Divinity

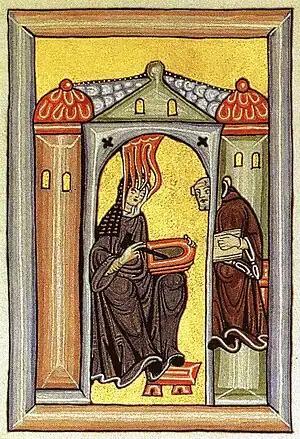
Hildegard von Bingen receives a divine inspiration and passes it on to her scribe

In both Christian and non-Christian traditions, divinity has often been understood not only as a theological proposition but as a reality encountered through mysticism, vision, or ecstatic experience. These encounters are frequently described as "praeternatural"—beyond ordinary nature but not necessarily supernatural in a transcendent or theistic sense.